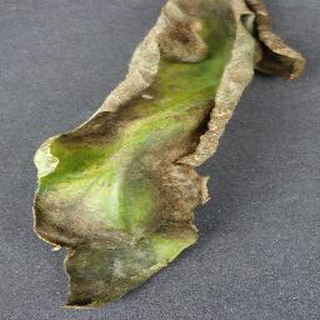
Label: tomato_late_blight